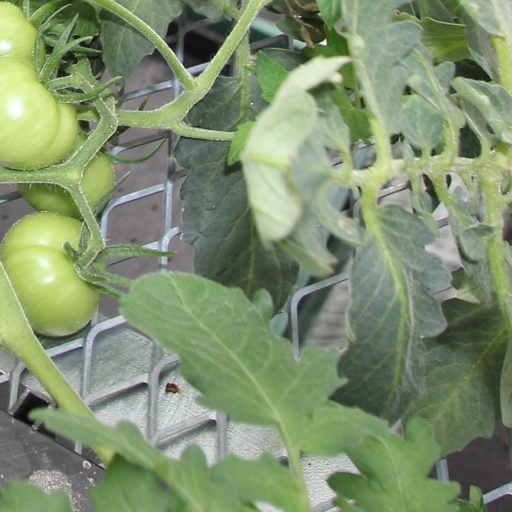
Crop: tomato